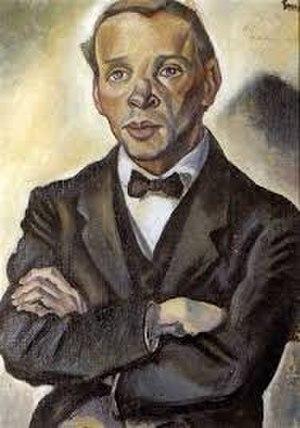
Theodor Haecker est un écrivain catholique allemand et une figure importante de la résistance intérieure au nazisme.